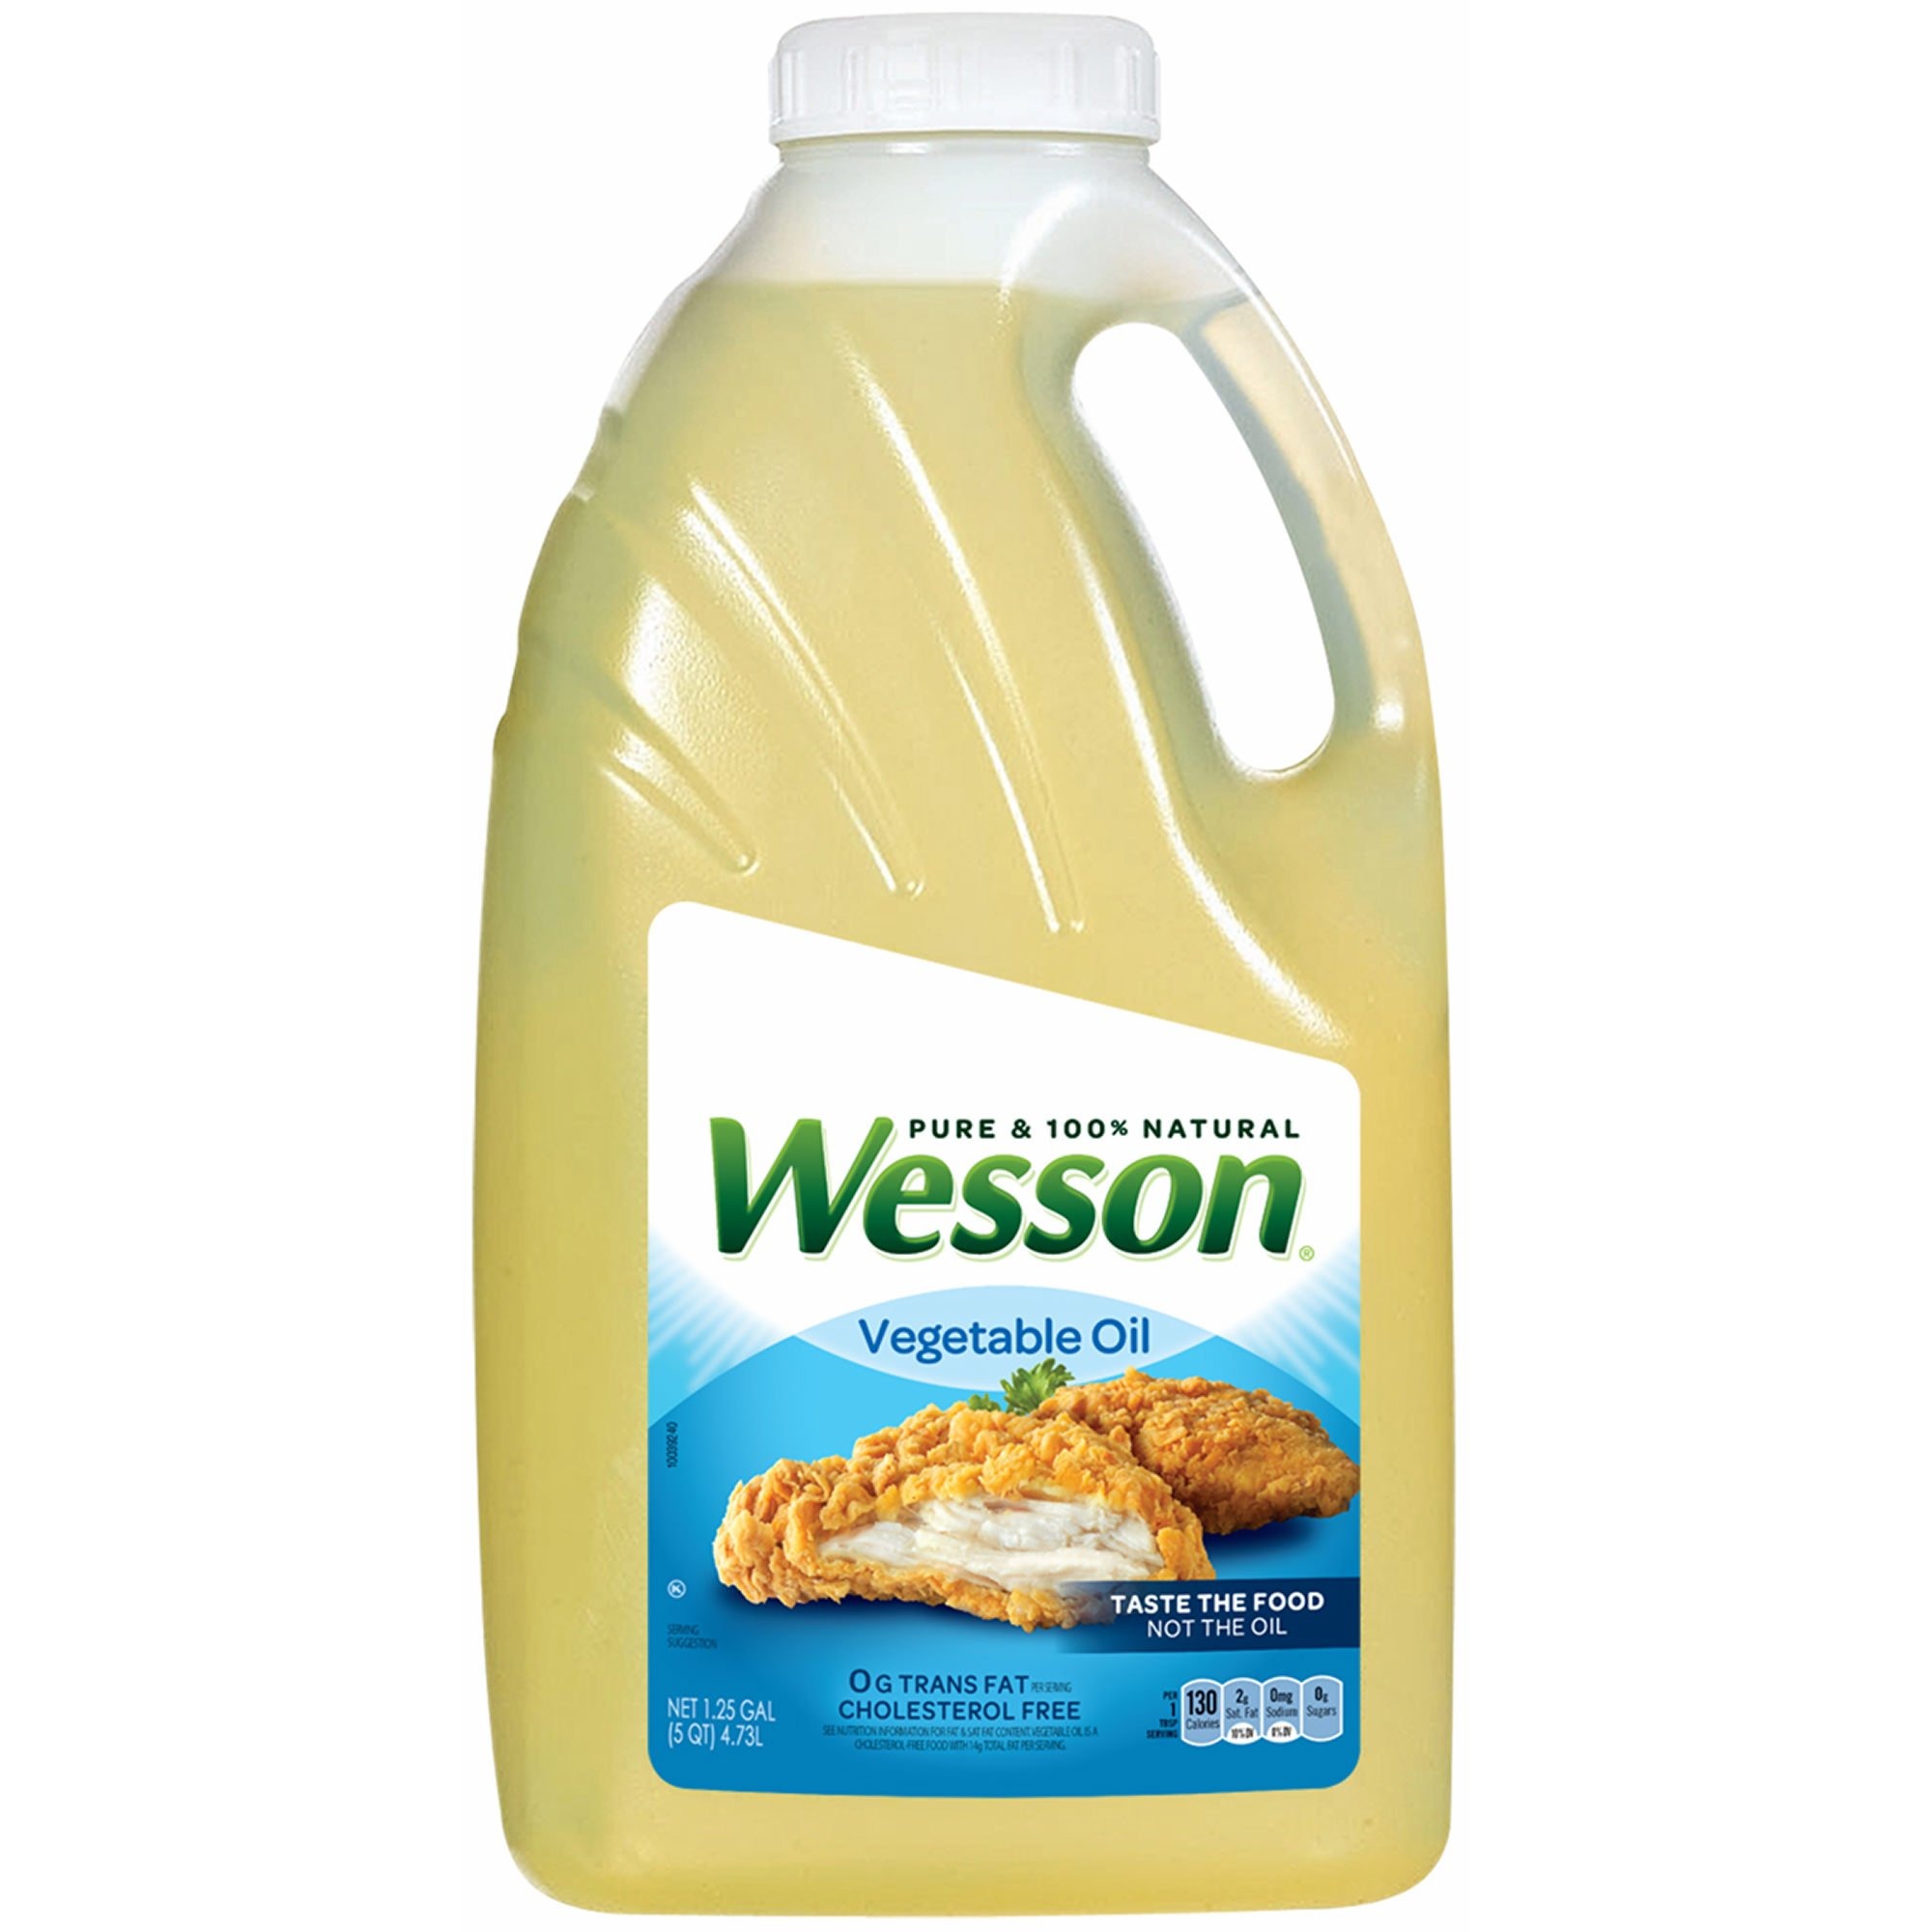
Item Name: Wesson Vegetable Oil, 5 Quarts (pack of 2)
Bullet Point 1: Great for baking, frying and sauteeing
Bullet Point 2: Great versatile, all purpose oil
Bullet Point 3: Taste the food, not the oil
Bullet Point 4: 0mg sodium per serving
Product Description: Wesson Vegetable is great for baking, frying and sauteeing.
Value: 1.0
Unit: Count

Price: 54.9